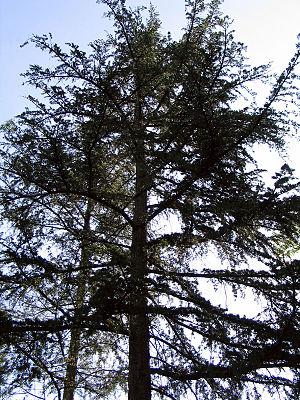
Le Spīn Ghar, en dari Safed Koh سفید کوه, étant interprété en français par « montagne blanche » les mots pachto ghar et dari koh désignant la montagne, anciennement Paropamisus dans l'Antiquité du nom des Paropamisades, est une chaîne de montagnes située à la frontière entre le Pakistan et l'Afghanistan.